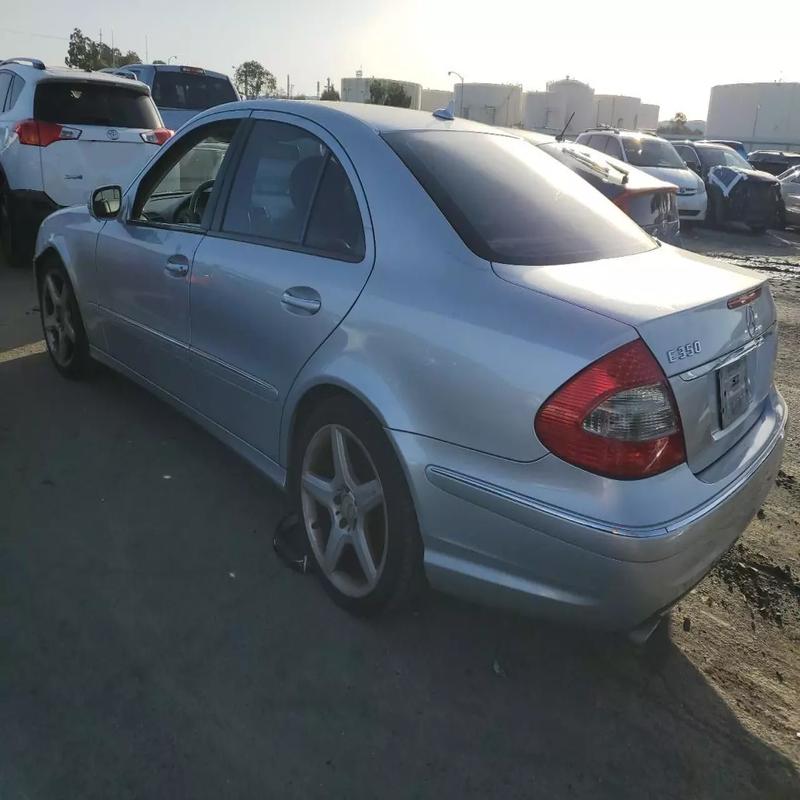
Aucun dommage détecté.
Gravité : aucun